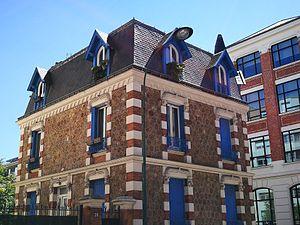
Maison Bourgeoise - Clichy
Clichy est une commune française du département des Hauts-de-Seine en région Île-de-France, située au nord-ouest de Paris dans sa première couronne.